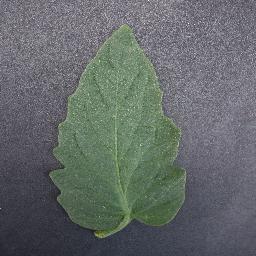
Label: Tomato___healthy